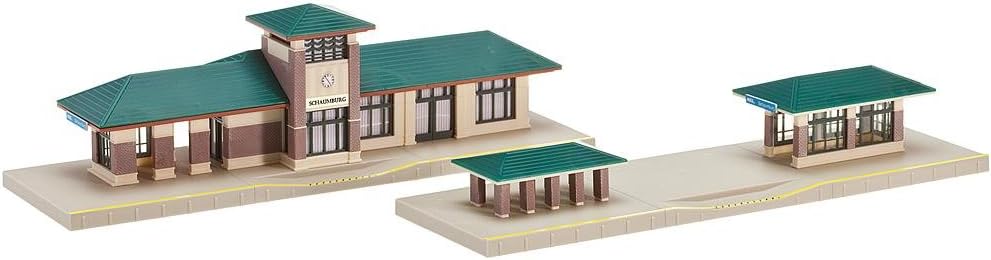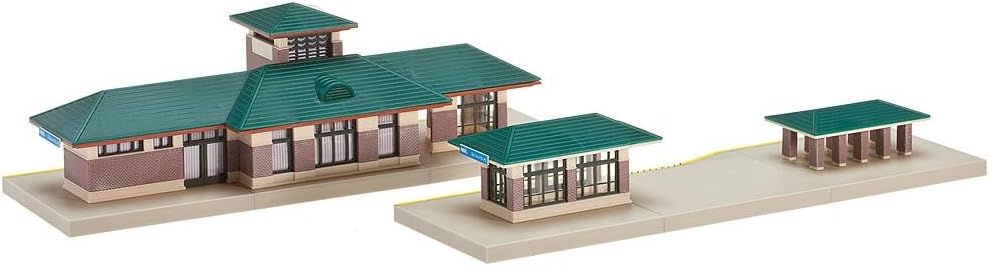
Kato USA Model Train Products North American Suburban Station kit
Category: Toys & Games
Product Description Building Kit From the Manufacturer Based off of a local Chicago-area commuter station, this partially pre-painted and pre-colored model kit (made by Faller in Germany) will allow modelers to construct their own North American modern suburban station for operating Commuter and local Amtrak trains on their layouts. This three-structure building kit includes both buildings and platforms and can be arranged in several different ways to customize the appearance and better fit on your layout. **Assembly and glue required - contains 138 single parts in 6 colors, window foil, paper mask and assembly guide**.
Features: Includes a variety of pre-selected station stickers | Parts sprues come pre-detailed to give the appearance of mortared bricks | Fully compatible with Kato's N scale UNITRACK lineup | Track, trains, cars, figures and scenery sold separately